Doris Johnson

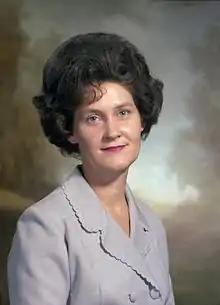
Doris Johnson in 1967

Doris June Johnson (née Bishop, June 23, 1923 – June 27, 2021) was an American politician in the state of Washington. Johnson served in the Washington House of Representatives as a Democrat from the 16th District, as well as the 8th District. A school counselor, Johnson attended Western Washington State College and earned a master's degree in education. She was raised in Bellingham, Washington. She married Harold Johnson and had a daughter, Adra Ann. Doris Johnson lived in Kennewick, Washington, where she died on June 27, 2021, at the age of 98.